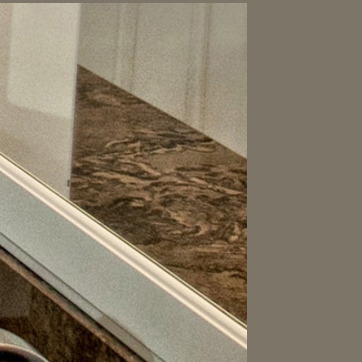
Material: mirror